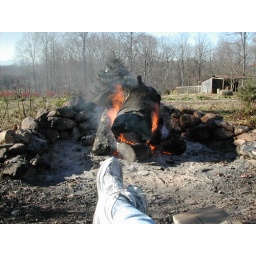
You could sit by the fire and enjoy both the mountain view and the view of the chicken house!